Shadow Warrior (1997 video game)

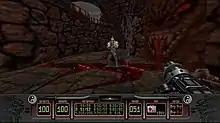
"Shadow Warrior Classic Redux" gameplay, featuring new HUD and OpenGL graphics

Two expansion packs, "Wanton Destruction" and "Twin Dragon", were released. The third one, "Deadly Kiss" from SillySoft, remains unreleased, but screenshots were released in January 1998.